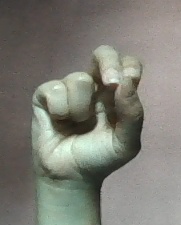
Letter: gaaf